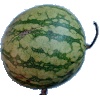
Label: watermelon